Skid Row, Los Angeles

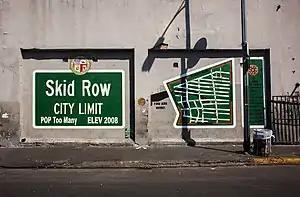
The Skid Row City Limits Mural, 2014

At the end of the 19th century, a number of residential hotels opened in the area as it became home to a transient population of seasonal laborers. By the 1930s, Skid Row was home to as many as 10,000 homeless people. It supported saloons, residential hotels, and social services, which drew people from the populations they served to congregate in the area.